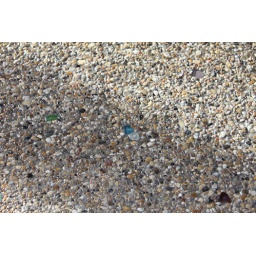
Exposed Aggregate bathroom floor with stone from Crystal Lake and beach glass provided by customer. ByThe Concrete Artisans, Inc.